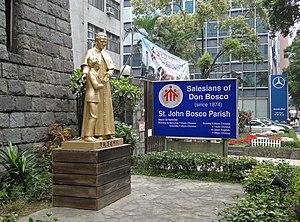
Statue de Saint Jean Bosco à l'église Saint Jean Bosco à Taipei, Taiwan